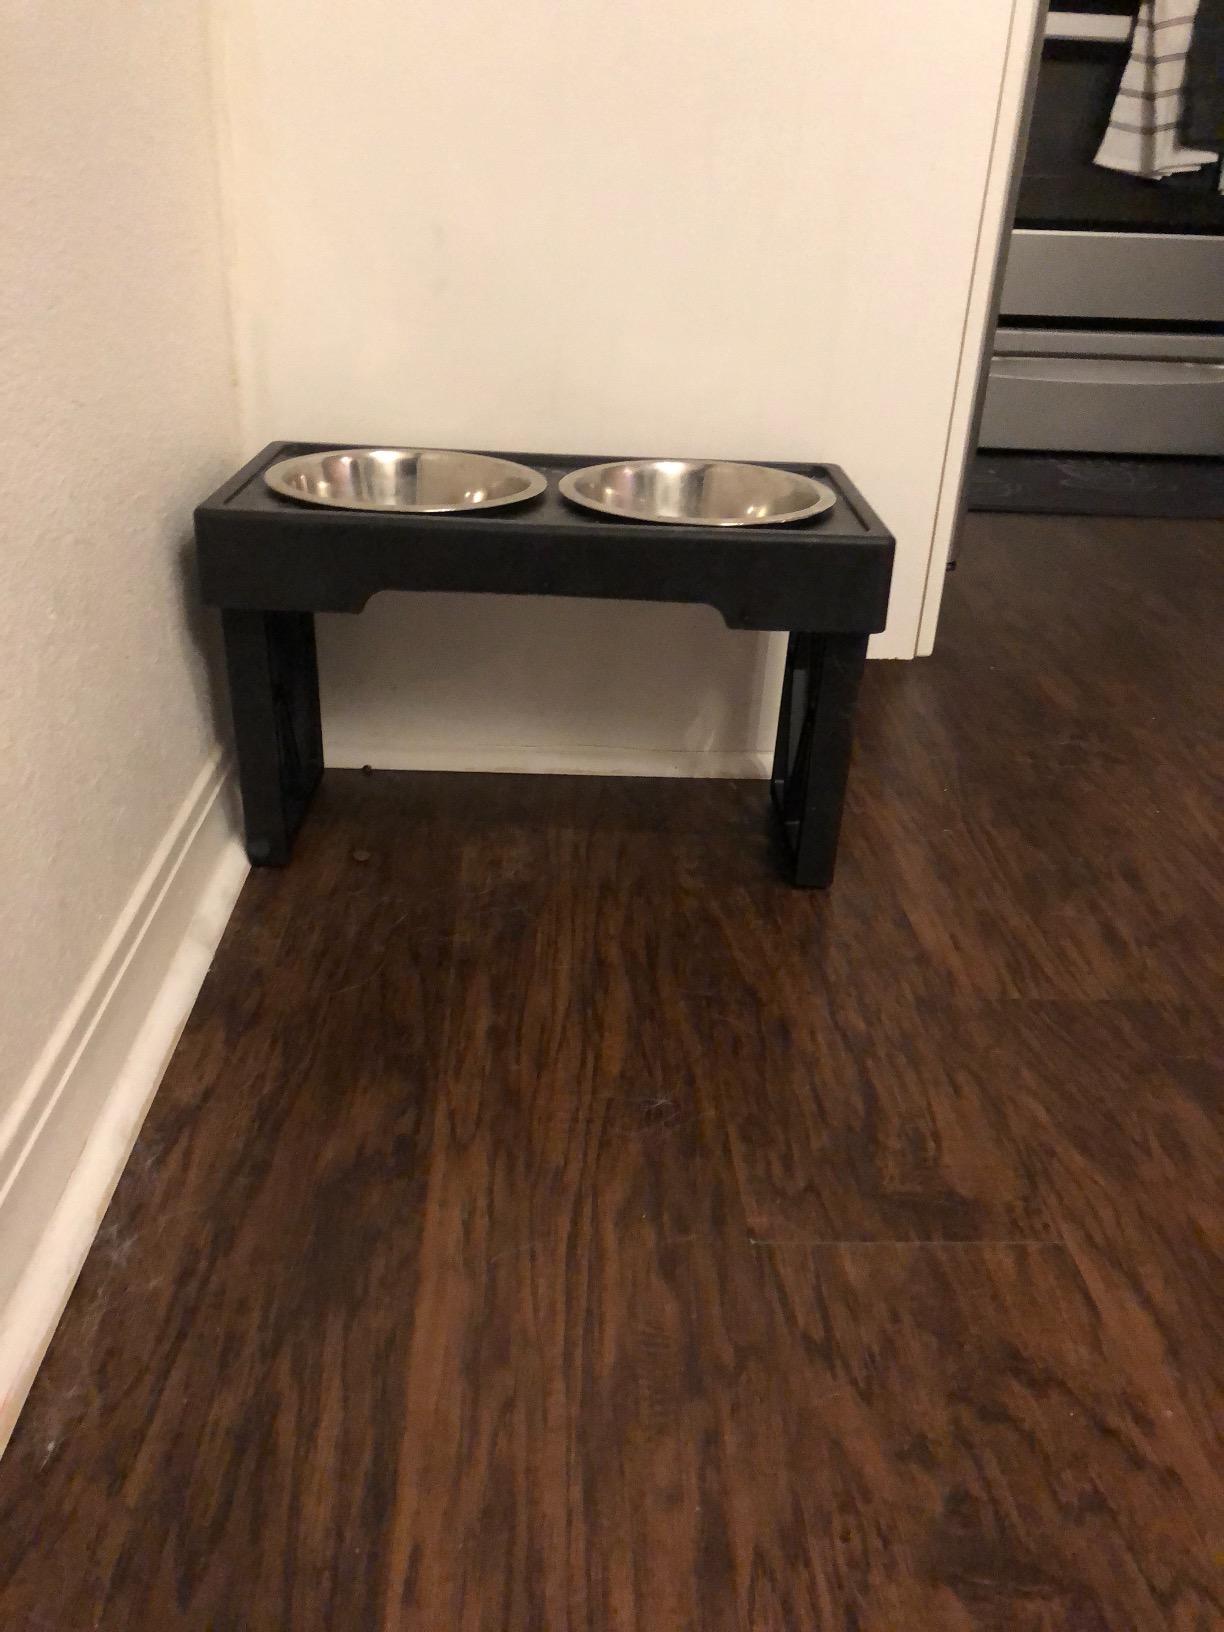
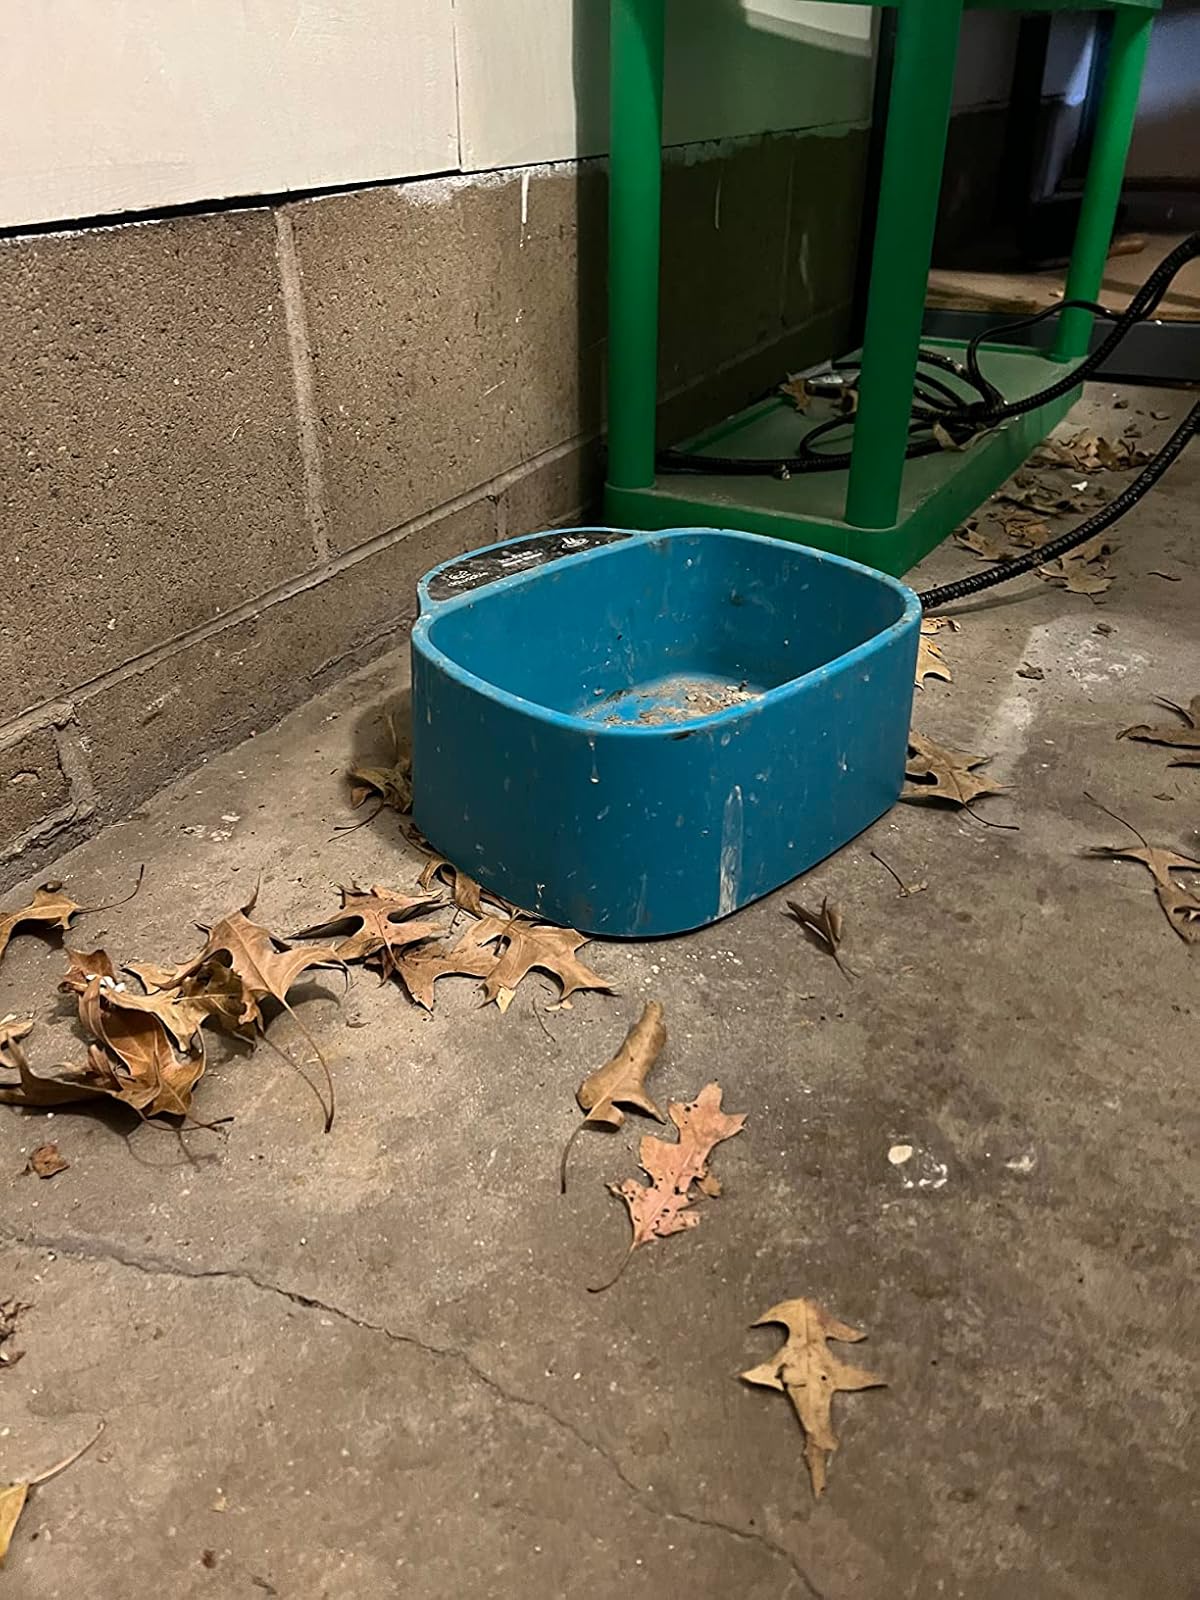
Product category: items_bowl
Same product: no